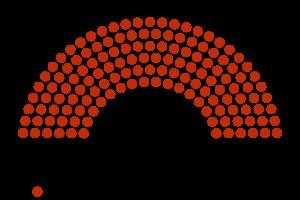
La VIIIᵉ législature tunisienne est une législature ouverte le 9 avril 1989 et close le 9 avril 1994.